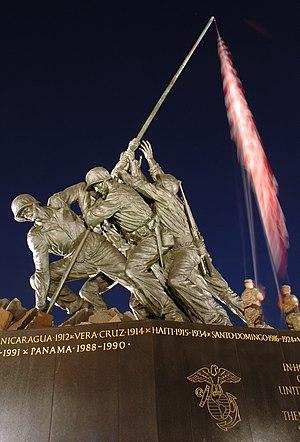
Le USMC War Memorial, ou United States Marine Corps War Memorial est un monument militaire américain situé à proximité du cimetière national d'Arlington, à Rosslyn en Virginie. Le mémorial est dédié à tous les militaires du corps des Marines qui sont morts pour la défense de leur nation depuis 1775.